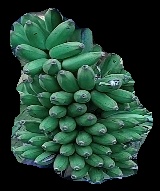
Variety: elakki-bale
Grade: grade1